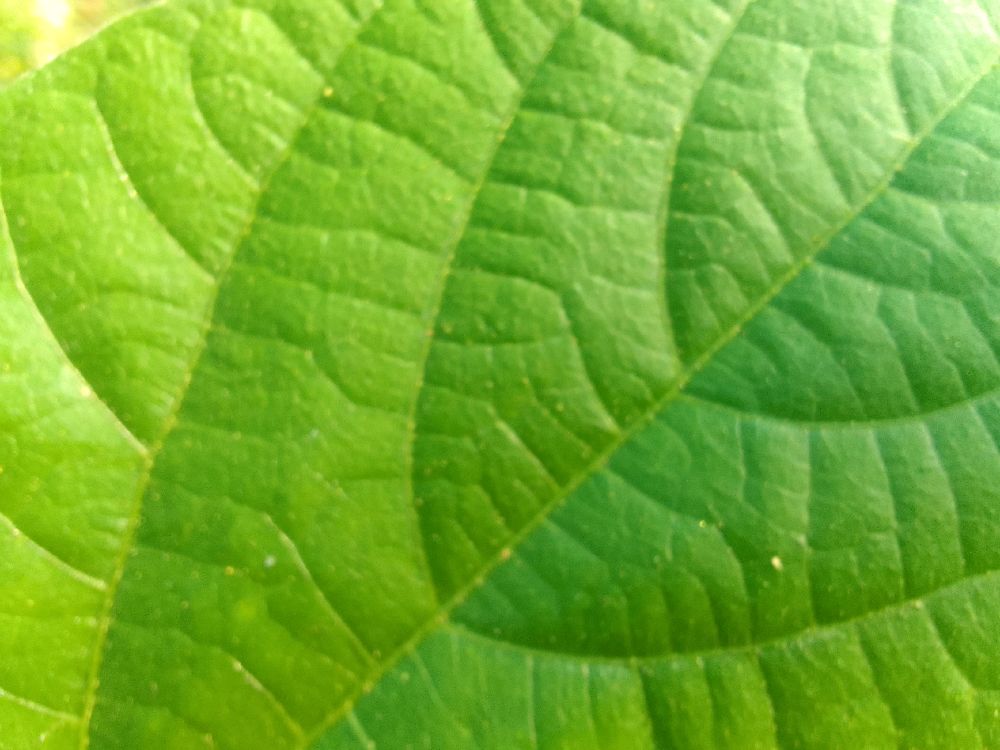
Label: healthy